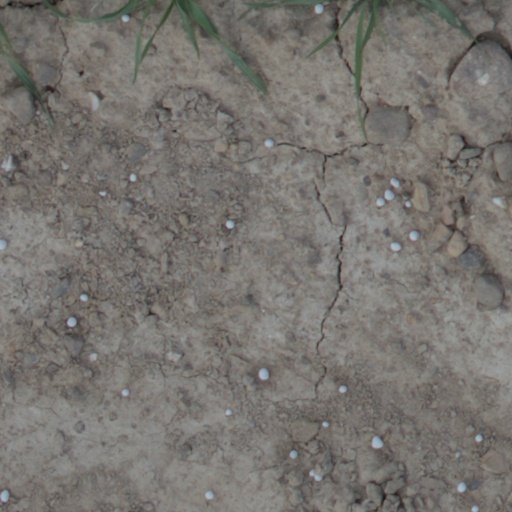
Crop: wheat